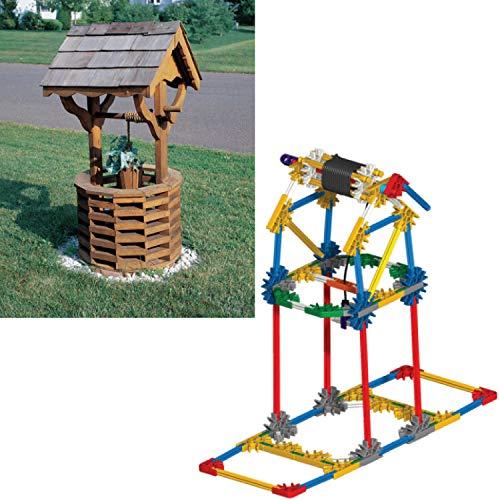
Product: K’NEX Education – Intro to Simple Machines: Wheels, Axles, & Inclined Planes Set – 221 Pieces – Ages 8+ Engineering Educational Toy
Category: Toys & Games | Building Toys
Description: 7 BUILDING IDEAS – The K’NEX Education Intro to Simple Machines: Wheels, Axles, and Inclined Planes Set consists of 221 colorful parts and pieces made of durable plastic.
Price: $31.71
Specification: ProductDimensions:12.5x2.2x12.2inches|ItemWeight:0.96ounces|ShippingWeight:2.15pounds(Viewshippingratesandpolicies)|DomesticShipping:ItemcanbeshippedwithinU.S.|InternationalShipping:ThisitemcanbeshippedtoselectcountriesoutsideoftheU.S.LearnMore|ASIN:B000O94QU2|Itemmodelnumber:78620|Manufacturerrecommendedage:8yearsandup